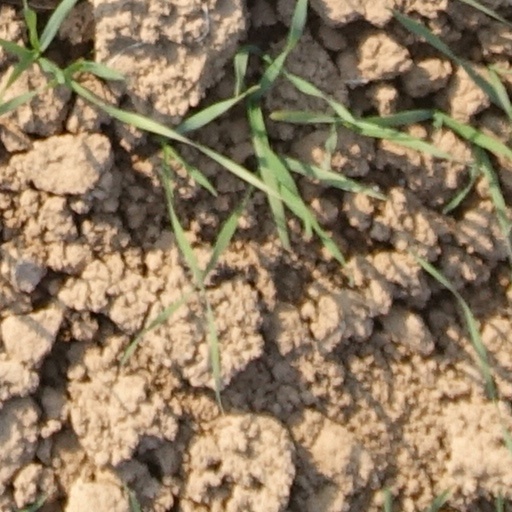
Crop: wheat